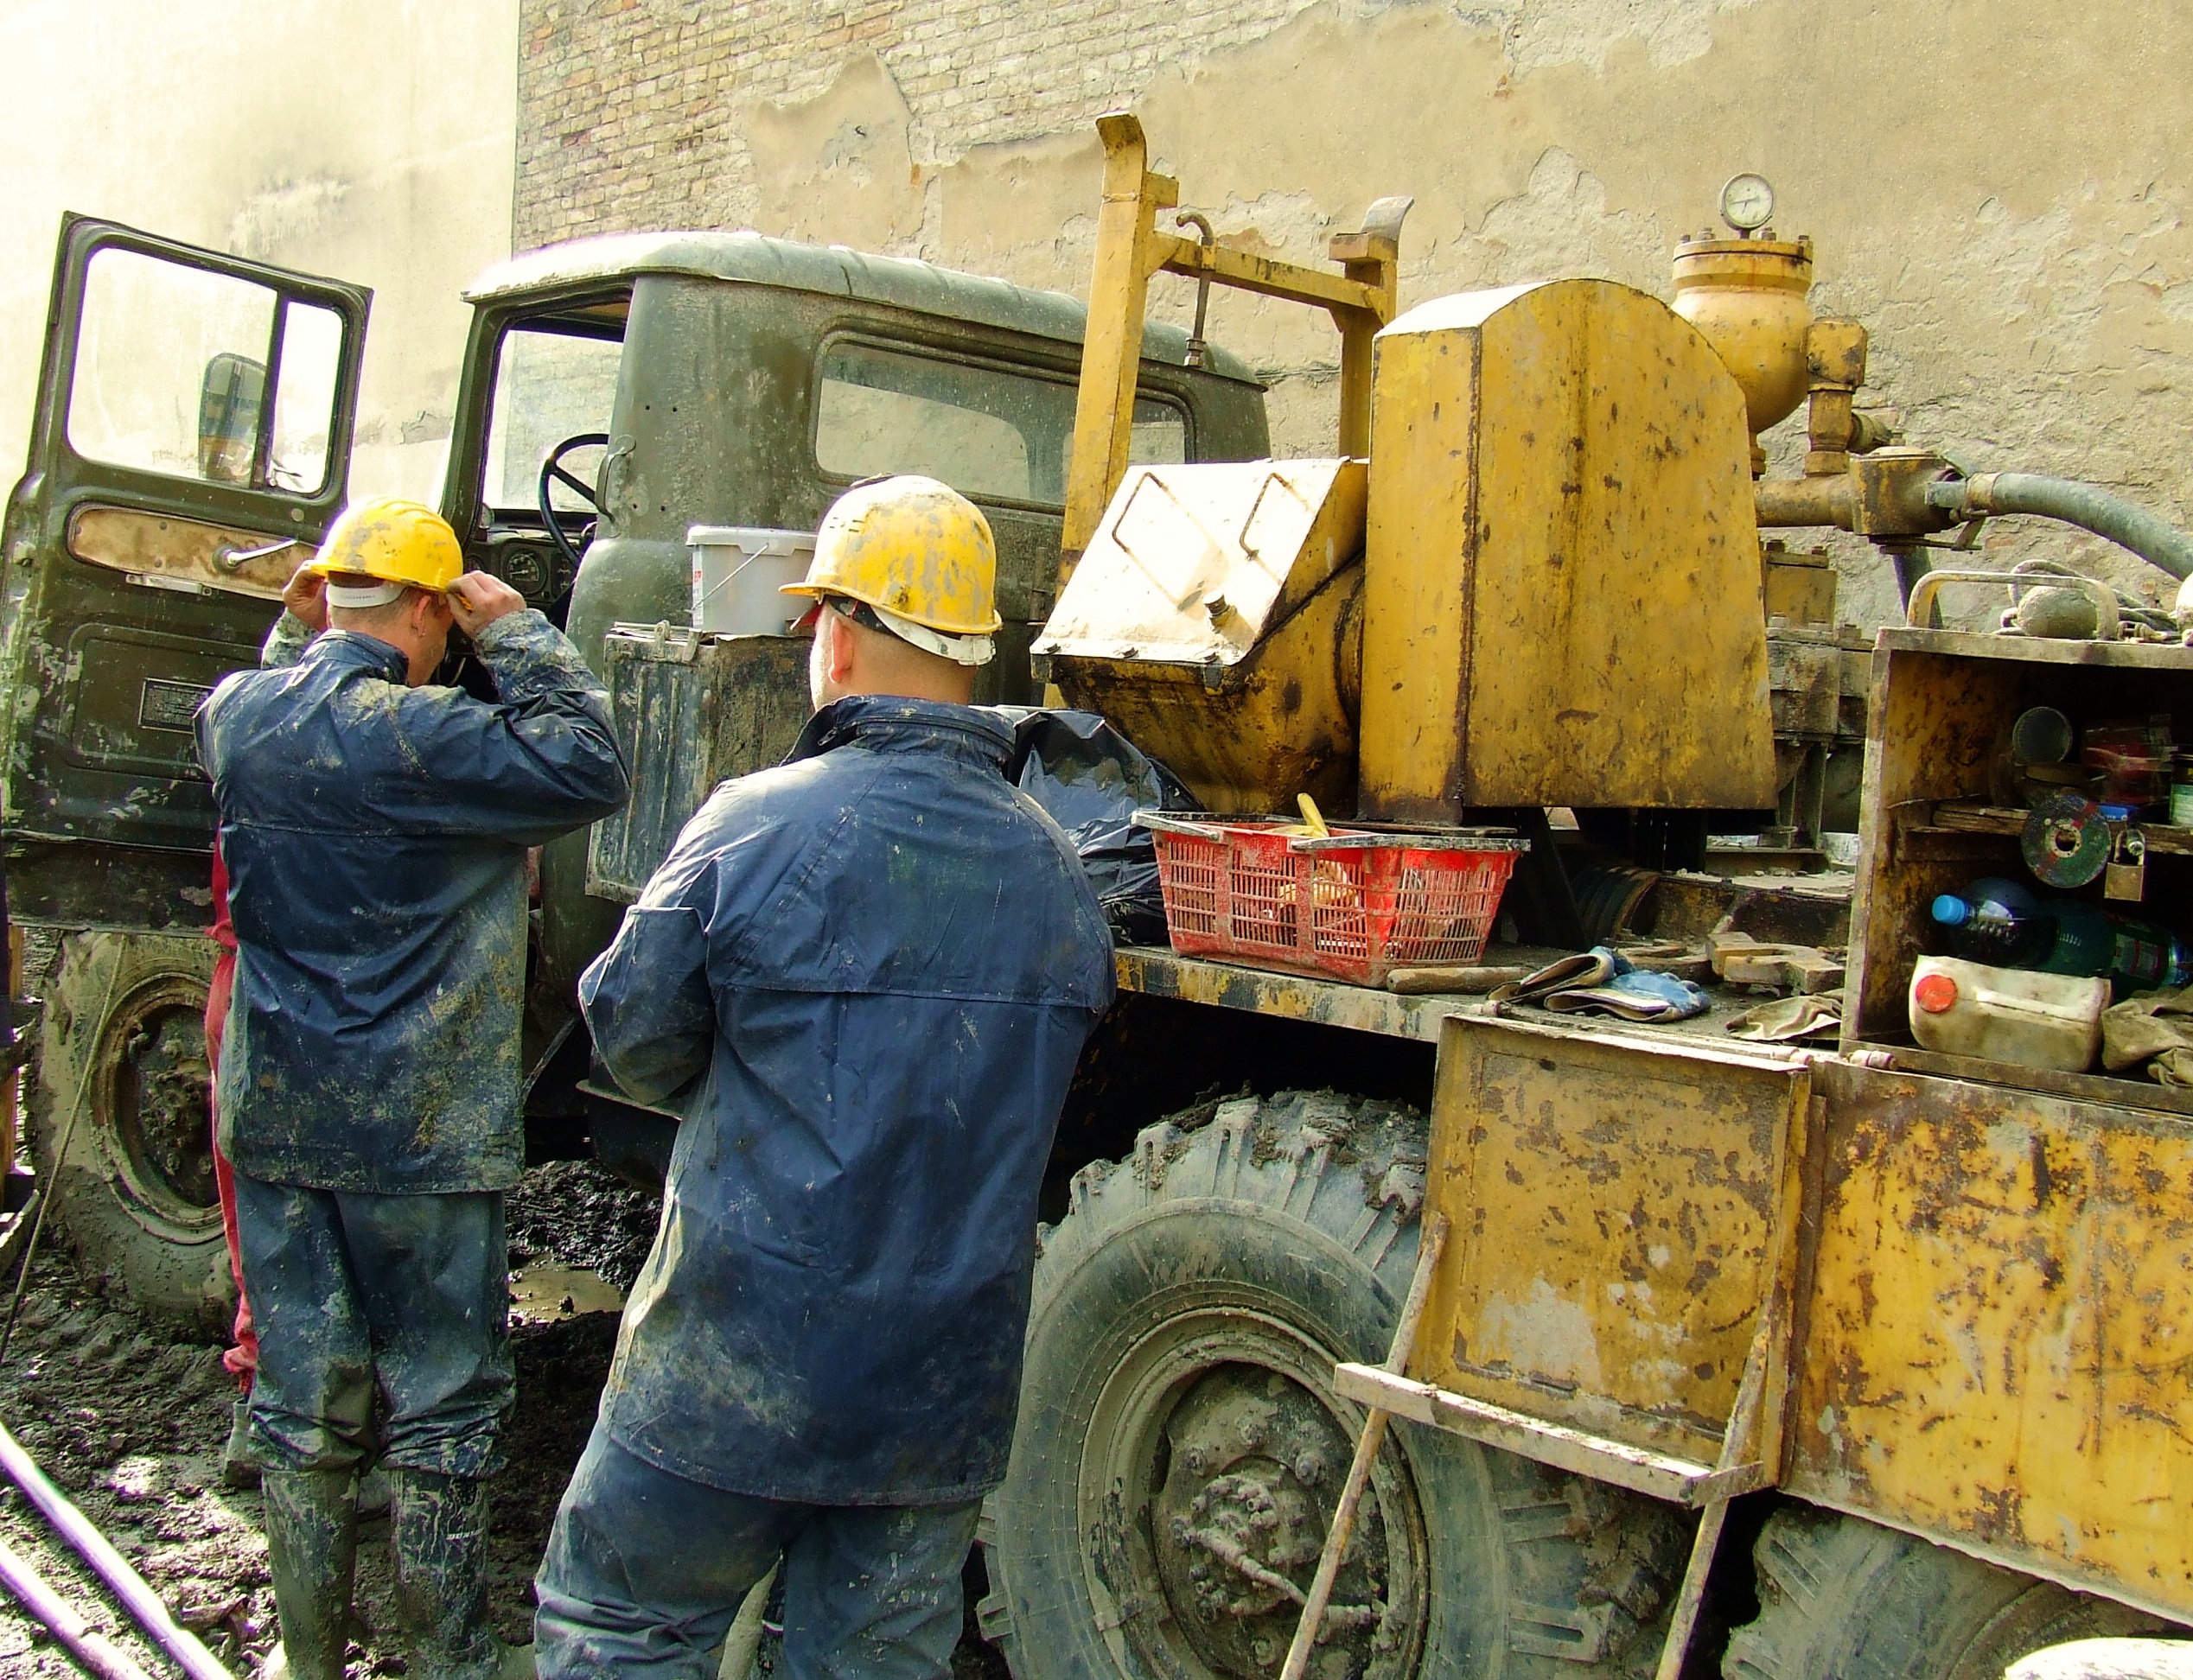
people, retro, old, male, transportation, transport, truck, green, vehicle, mud, industrial, machine, dirty, industry, worker, helmet, cargo, heavy, trailer, workers, muddy, trucking, filthy